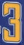
Number: 3